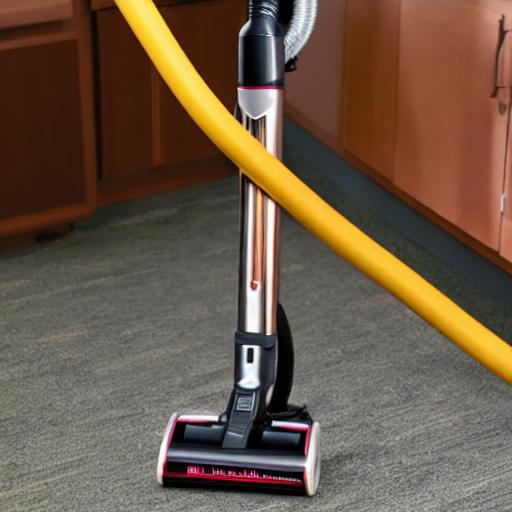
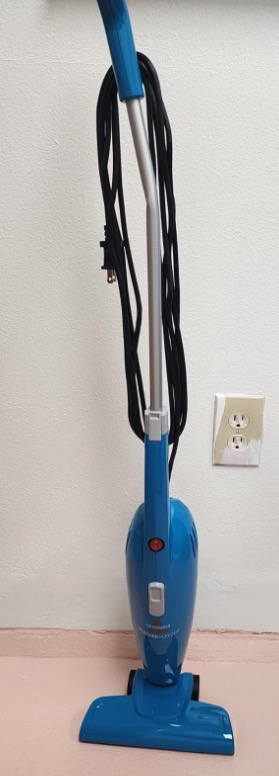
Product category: items_vacuum
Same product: no